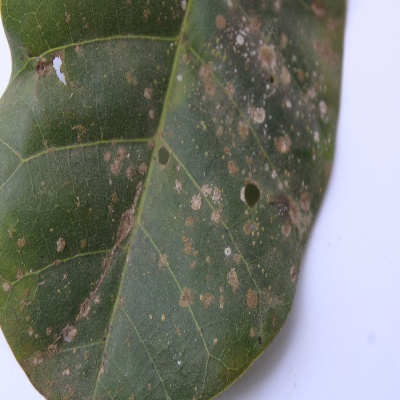
Crop: Cashew
Condition: red rust